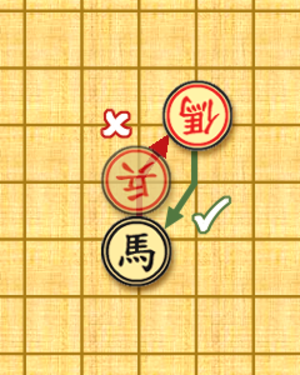
Le xiangqi, aussi appelé « échecs chinois », est un jeu de société combinatoire abstrait qui se joue sur un tableau rectangulaire de 9 lignes de large sur 10 lignes de long. Le jeu est également connu au Japon sous le nom de kawanakajima shōgi.